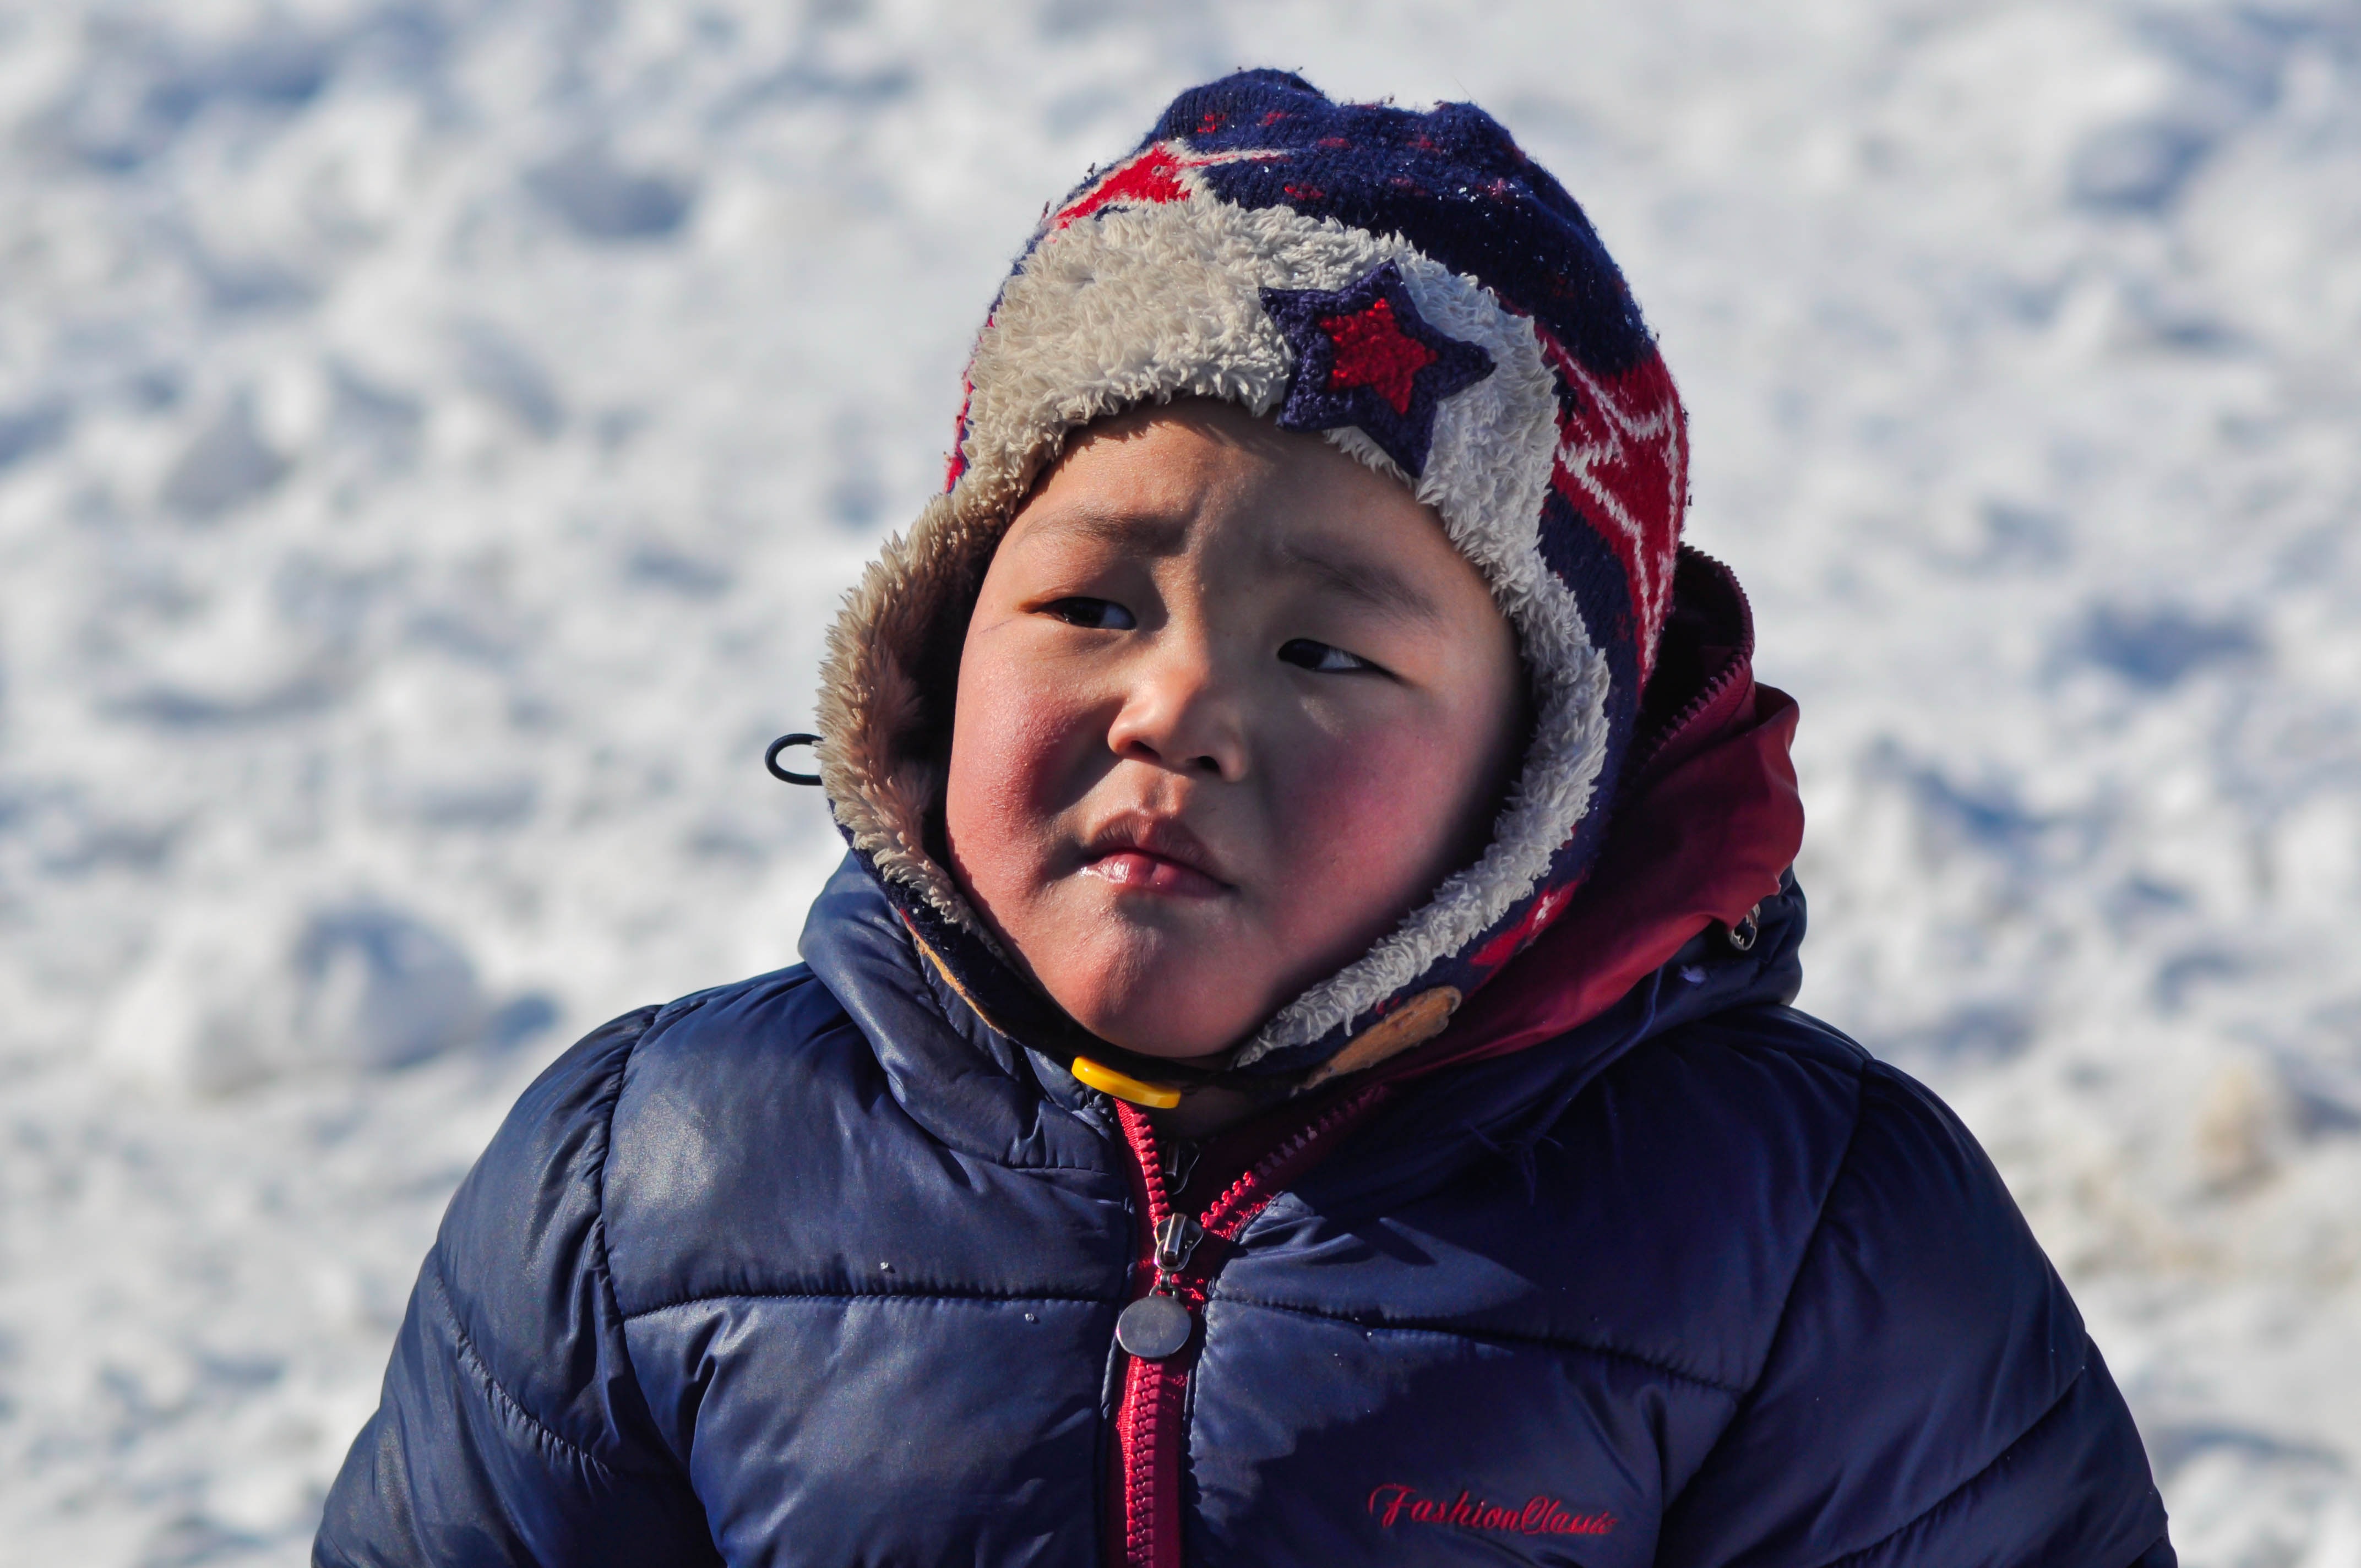
snow, cold, winter, people, white, star, boy, kid, cute, portrait, young, weather, holiday, child, childhood, season, winter sport, fun, sports, mongolia